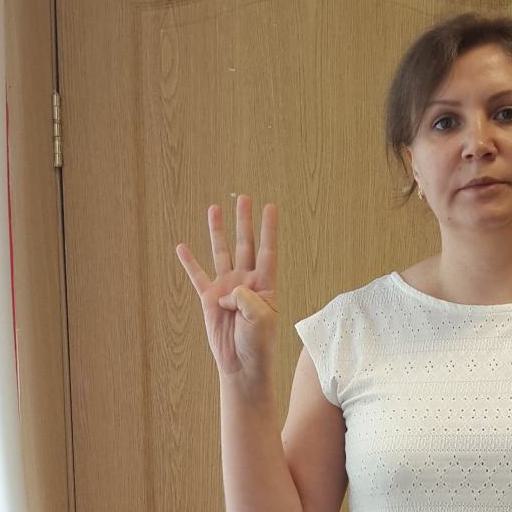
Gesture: four